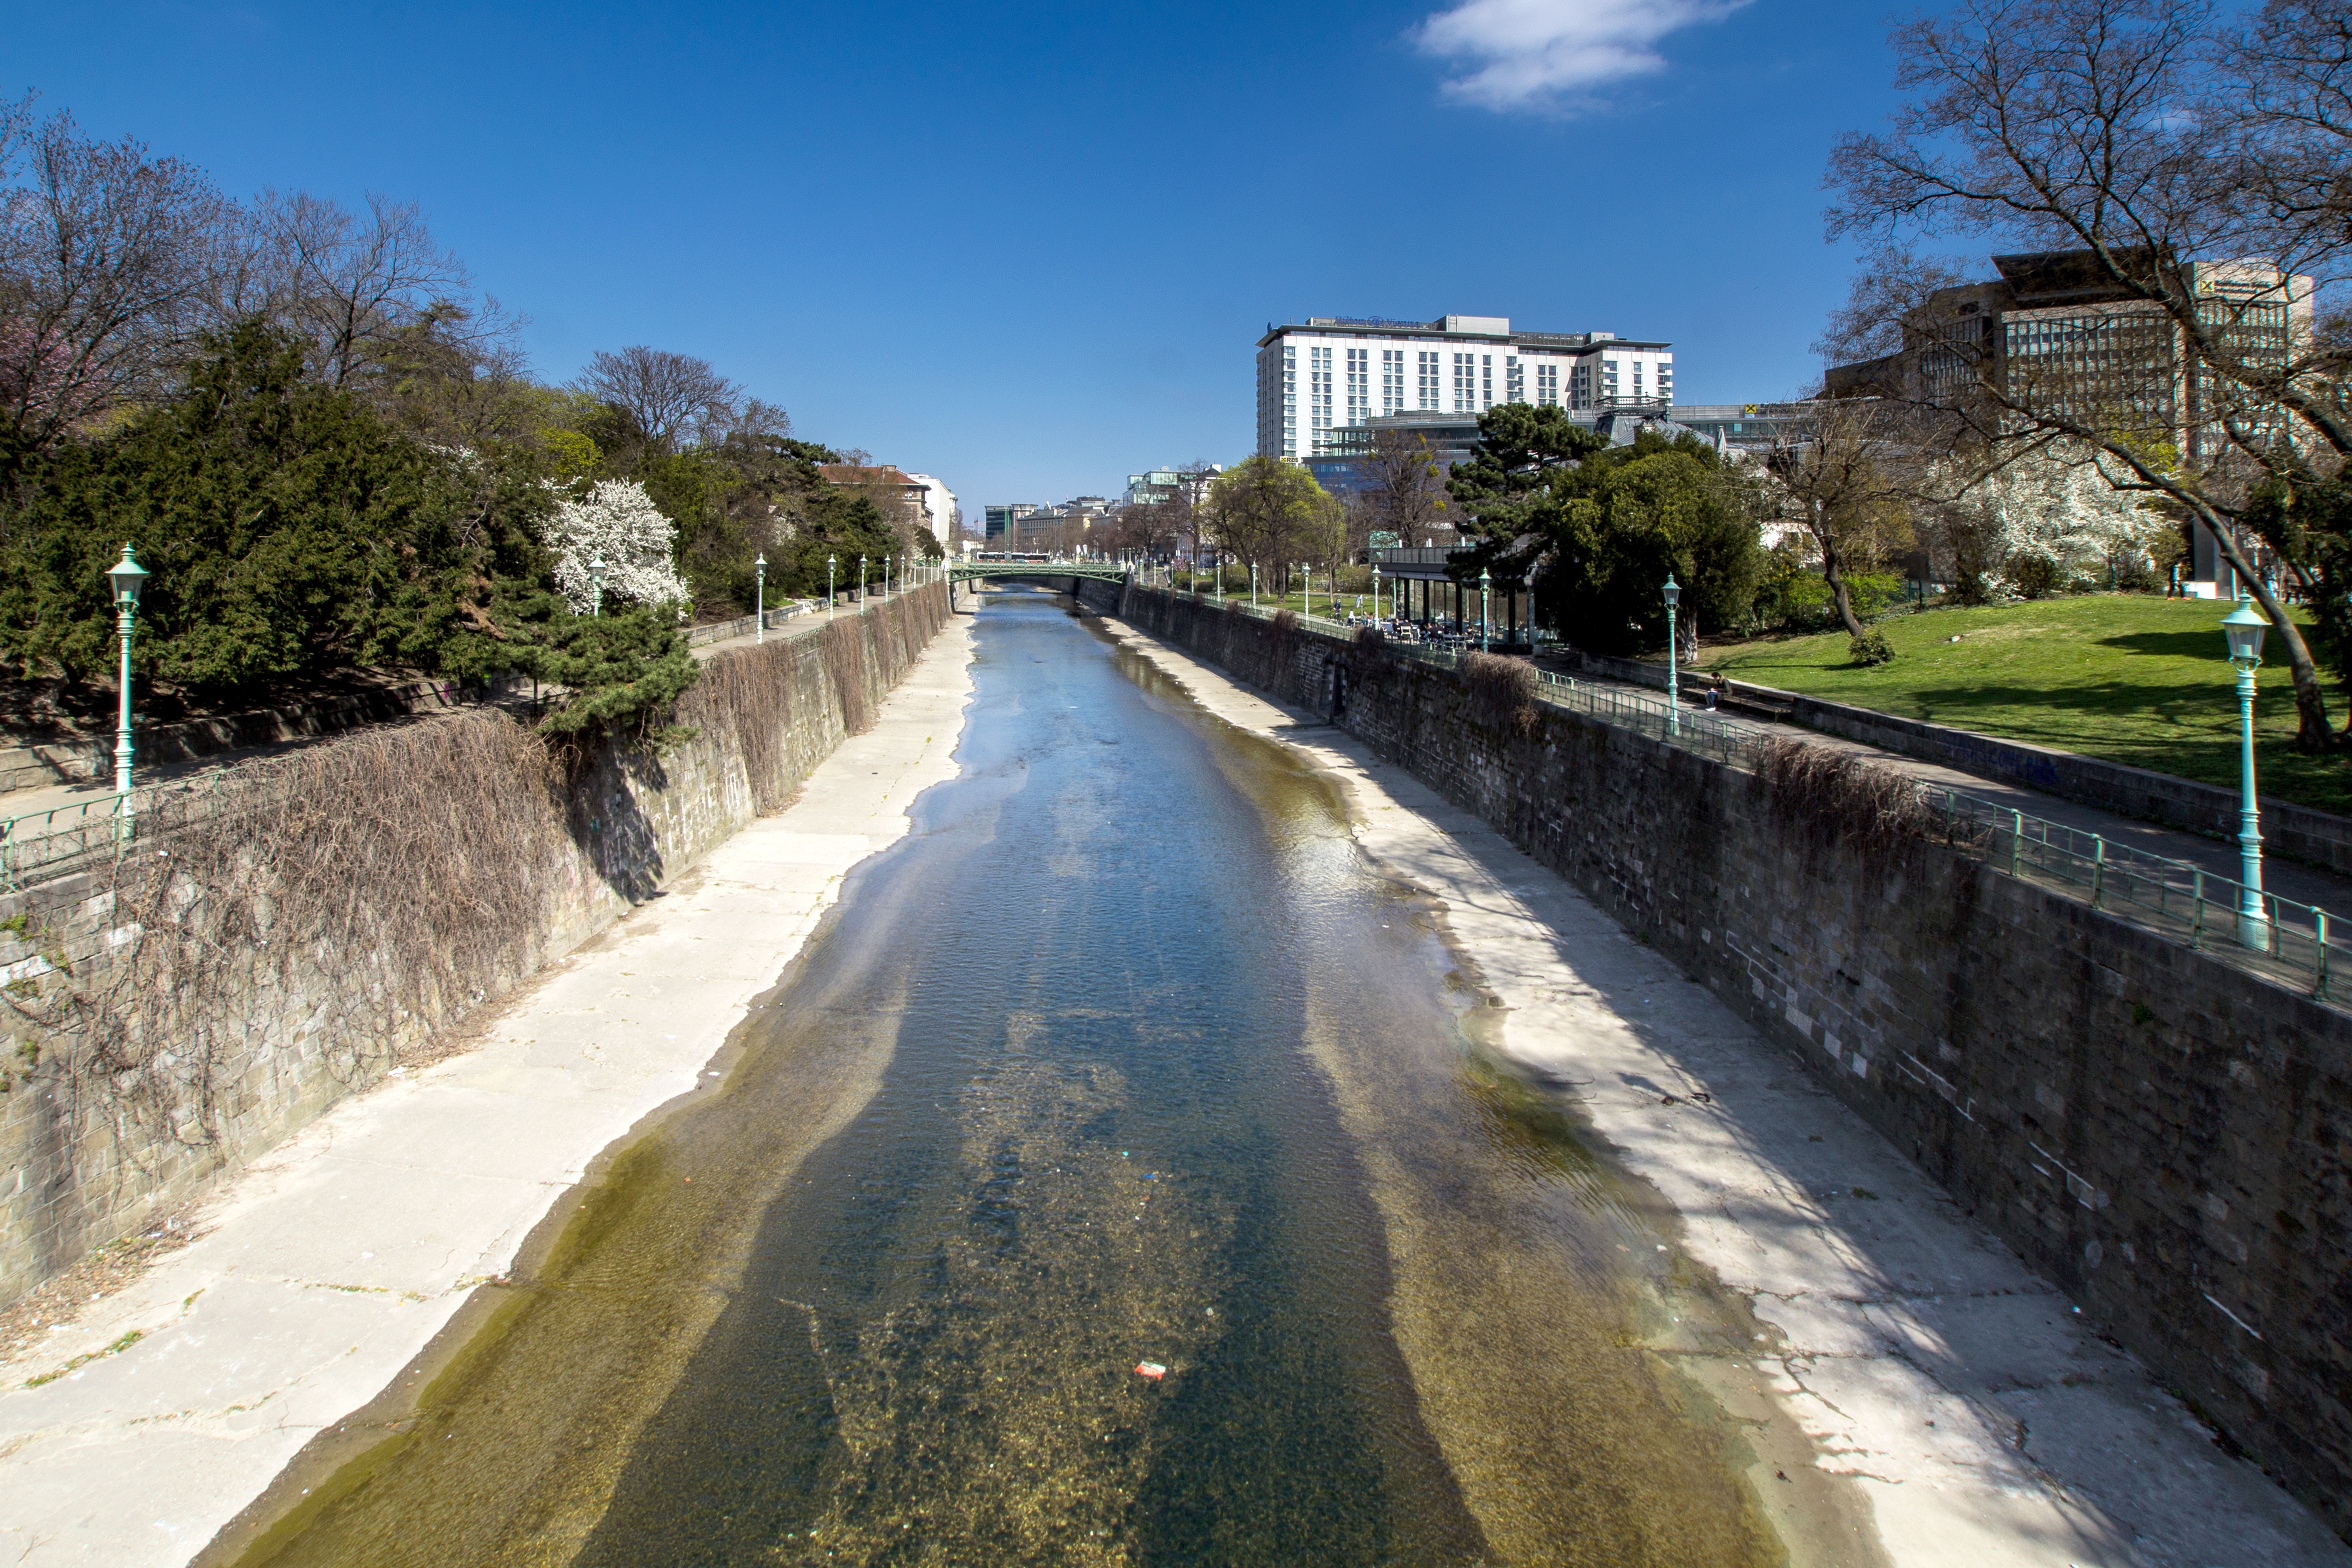
landscape, water, bridge, river, canal, walkway, transport, spring, reservoir, waterway, body of water, infrastructure, vienna, channel, ditch, donaukanal